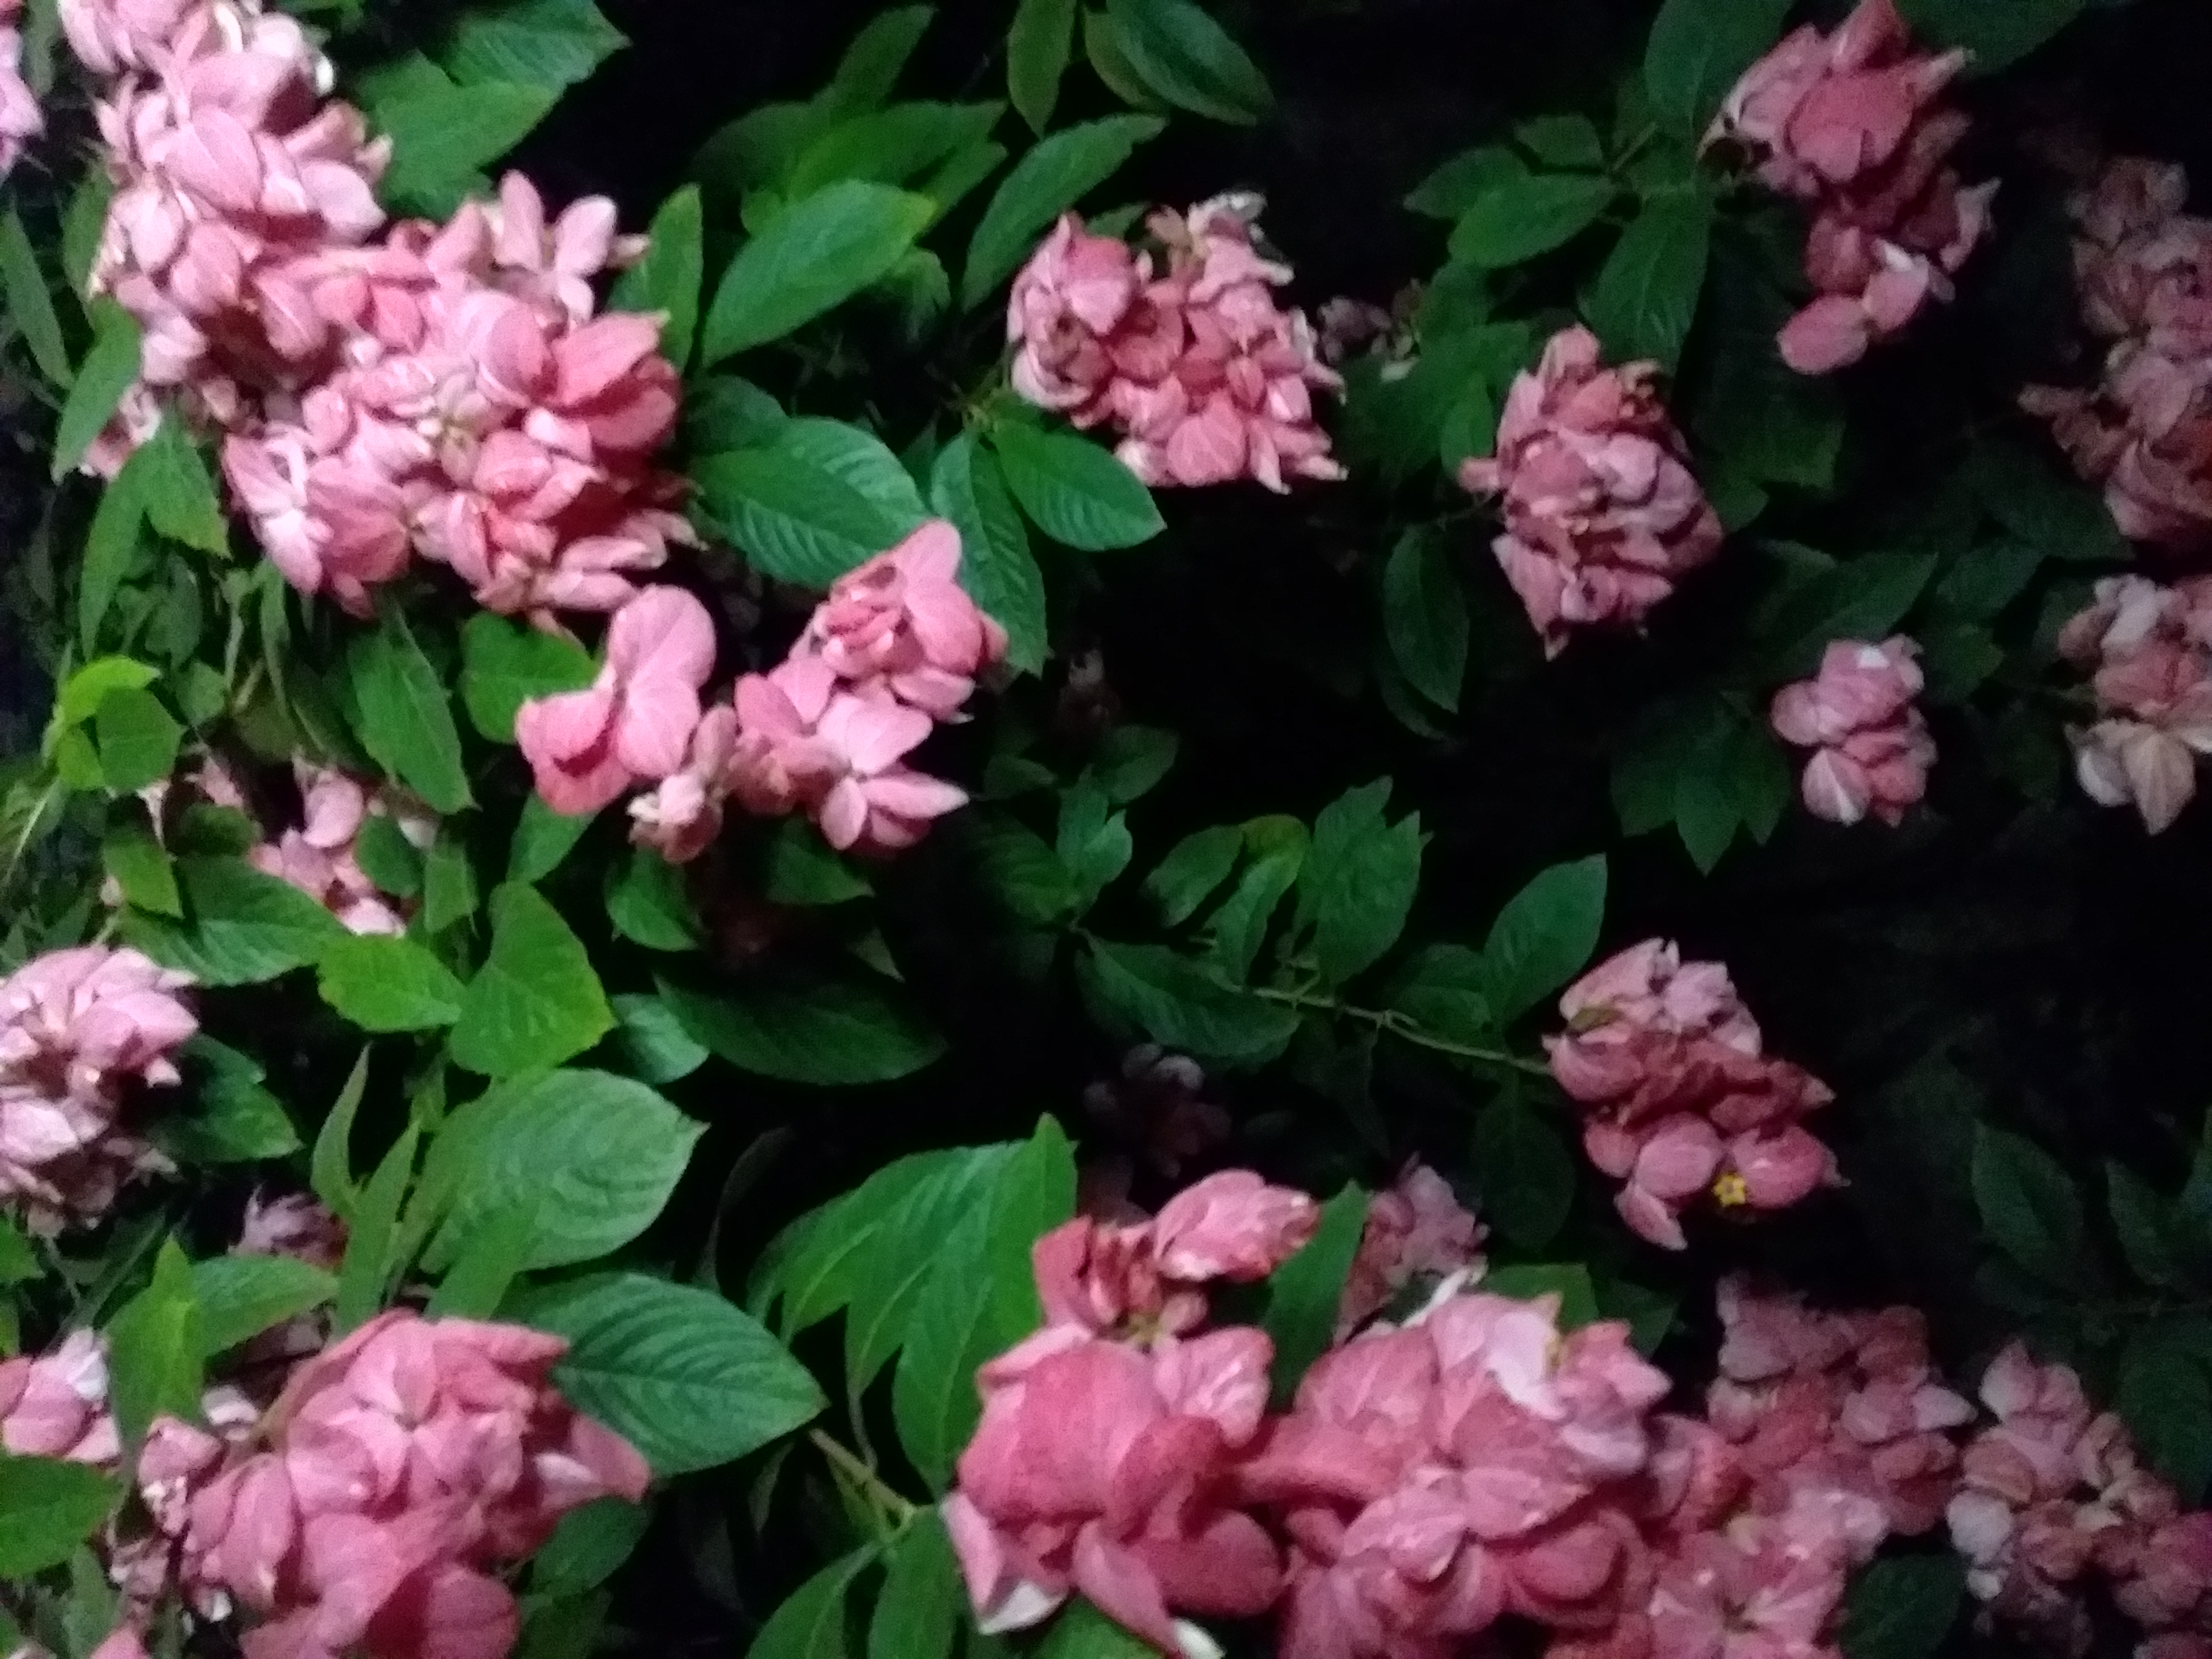
roses, flowers, flower, plant, petal, pink, shrub, groundcover, flowering plant, rose family, annual plant, grass, subshrub, rose order, blossom, garden, magenta, herbaceous plant, herb, rose, tree, cornales, hydrangea, malus, impatiens, hydrangeaceae, rhododendron